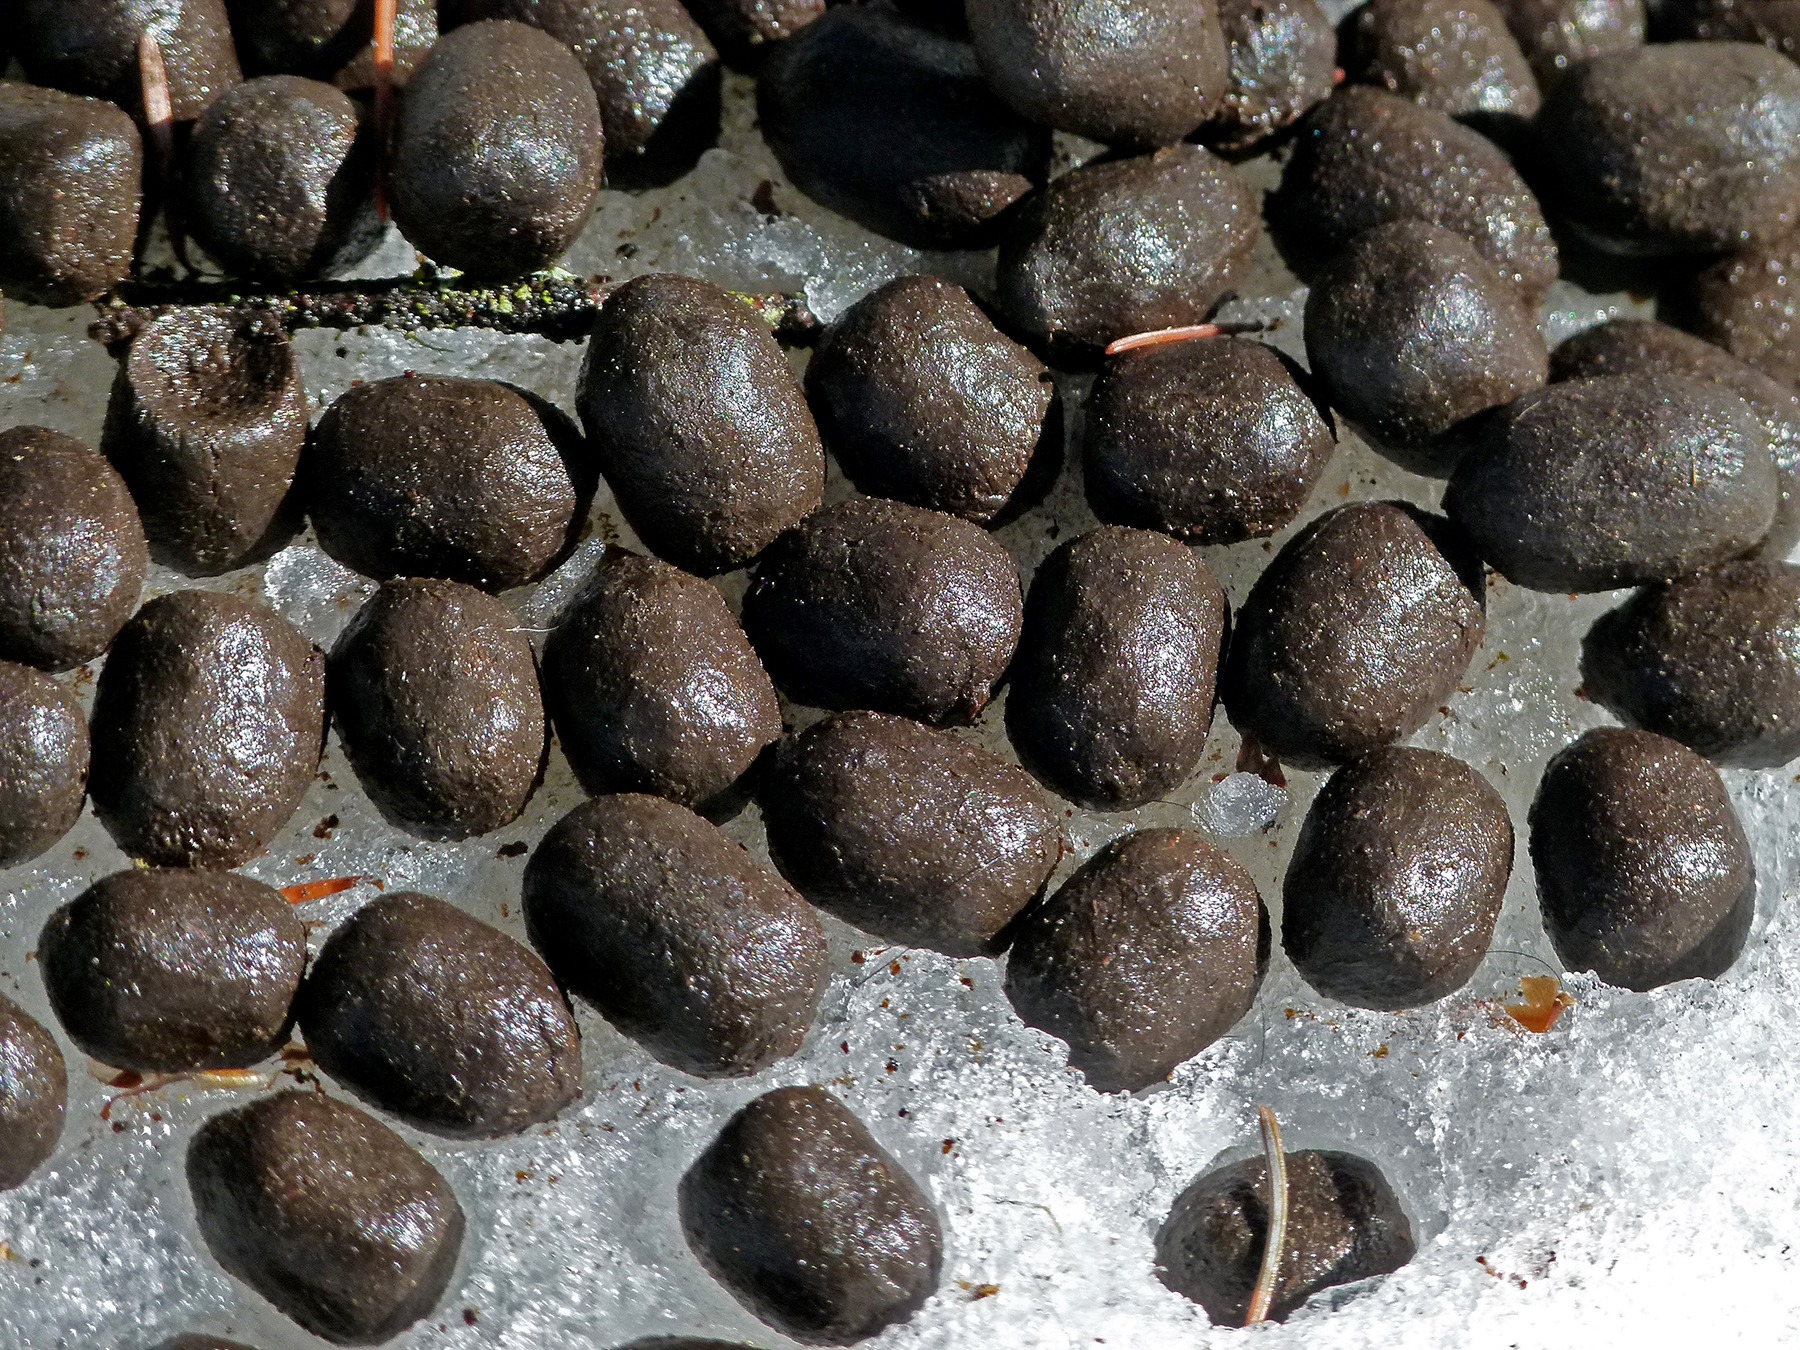
nature, rock, snow, winter, animal, deer, ice, food, produce, pebble, soil, material, gravel, drops, chocolate truffle